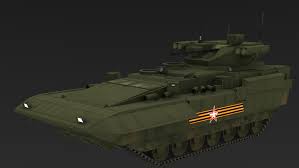
Label: BMP-T15